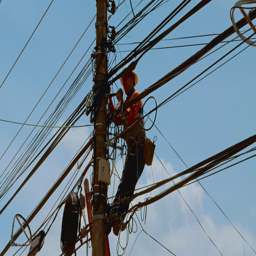
the electrician works with electricity at altitude .